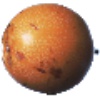
Label: Granadilla 1